Satyr

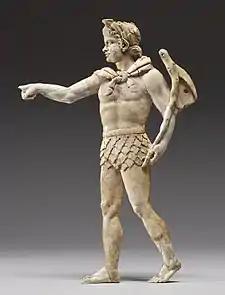
This Hellenistic satyr wears a rustic perizoma (loincloth) and carries a pedum (shepherd's crook). Walters Art Museum, Baltimore.

In spite of their bawdy behavior, however, satyrs were still revered as semi-divine beings and companions of the god Dionysus. They were thought to possess their own kind of wisdom that was useful to humans if they could be convinced to share it. In Plato's "Symposium", Alcibiades praises Socrates by comparing him to the famous satyr Marsyas. He resembles him physically, since he is balding and has a snub-nose, but Alcibiades contends that he resembles him mentally as well, because he is "insulting and abusive", in possession of irresistible charm, "erotically inclined to beautiful people", and "acts as if he knows nothing". Alcibiades concludes that Socrates's role as a philosopher is similar to that of the paternal satyr Silenus, because, at first, his questions seem ridiculous and laughable, but, upon closer inspection, they are revealed to be filled with much wisdom. One story, mentioned by Herodotus in his "Histories" and in a fragment by Aristotle, recounts that King Midas once captured a silenus, who provided him with wise philosophical advice.